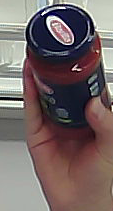
Product: barilla_pomodoro